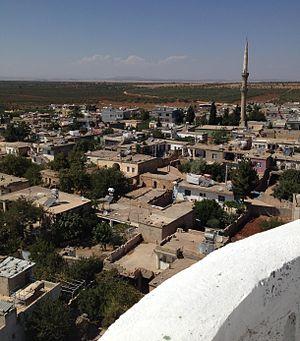
Argıl, ou Argıl Kasabası en turc, est un bourg de 5 300 habitants environ, attaché à l'arrondissement d'Halfeti et à la province de Şanliurfa, qui se trouve dans la zone kurde du sud-est de la Turquie. Néanmoins la population est totalement turque.